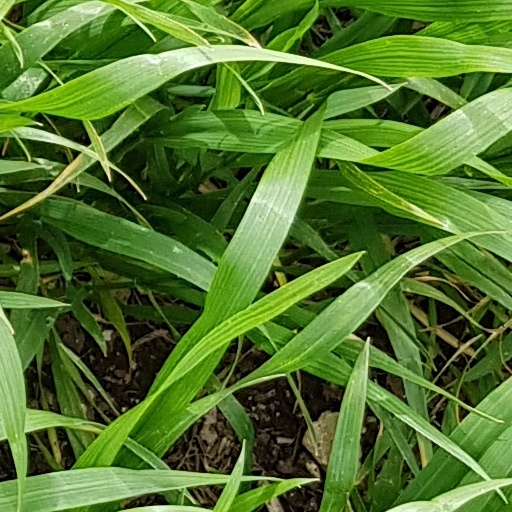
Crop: wheat